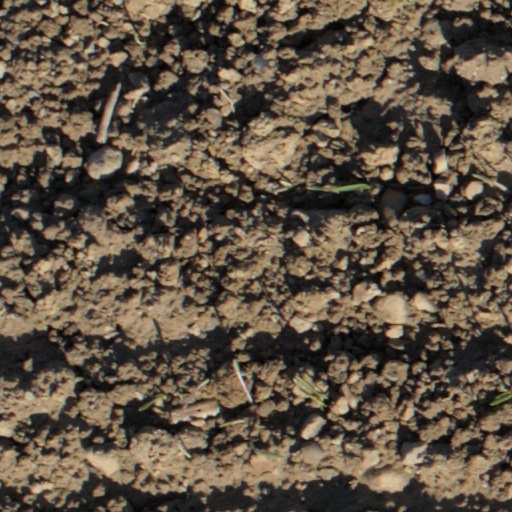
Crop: wheat